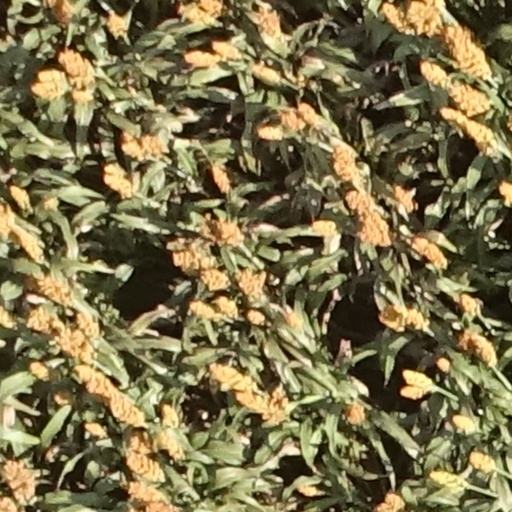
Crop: sorghum